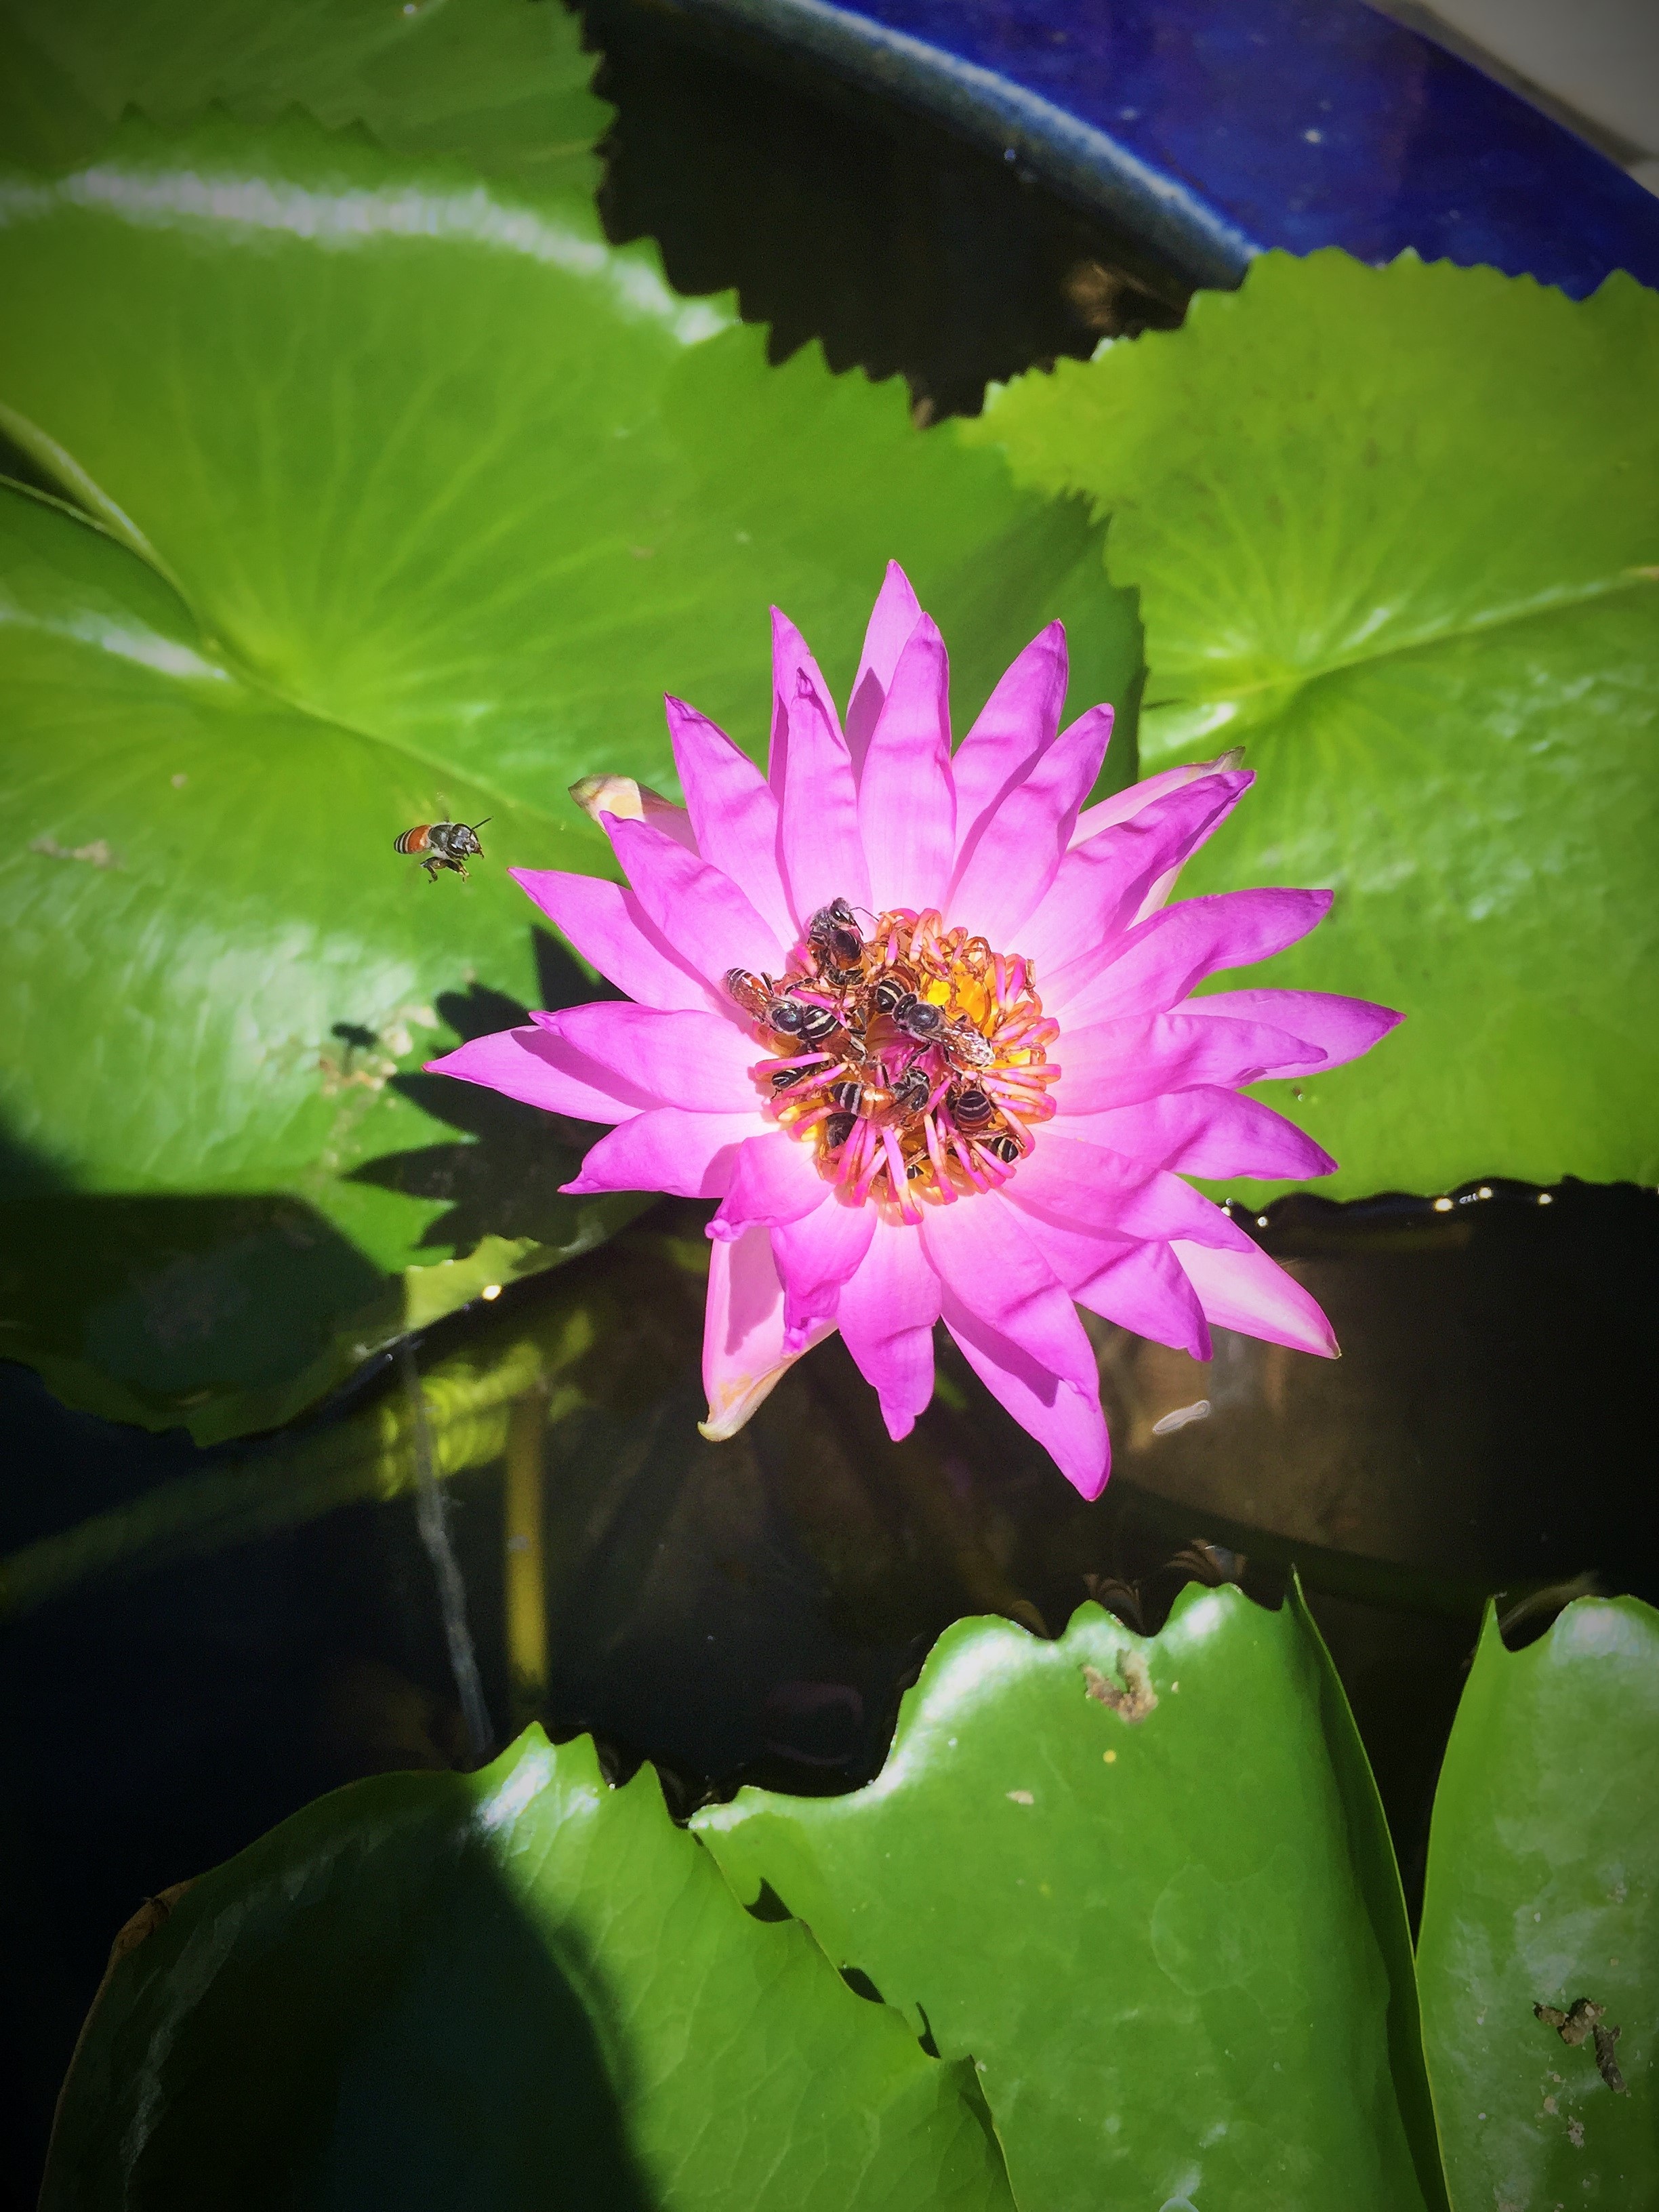
plant, leaf, flower, petal, green, botany, sacred lotus, aquatic plant, flora, lotus, macro photography, flowering plant, land plant, lotus family, hedgehog cactus